Yekaterina Budanova

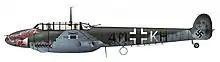
Bf 110; Budanova shot down two aircraft of this type on 10 December 1942, her first double kill

In January 1943 the 9th Guards Fighter Aviation Regiment was re-equipped with the US-built P-39 "Airacobra" and Budanova and Litvyak moved to the 296th Fighter Aviation Regiment (later the 73rd Guards Fighter Aviation Regiment) of Nikolai Baranov, and continued to fly the Yak. It was with 73rd Fighter Aviation Regiment that Budanova and Litvyak achieved the bulk of their combat claims. Budanova was selected to fly with Baranov, while squadron commander Aleksey Solomatin took Litvyak as wingman.